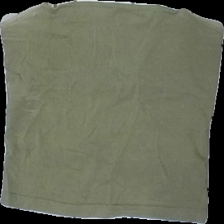
View: front
Type: Top
Category: Ladies
Brand: Gina Tricot
Colors: Green
Material: 100% cotton
Cut: Tight, Cropped
Size: M
Season: Summer
Stains: Minor
Price range: <50
Recommended usage: Recycle